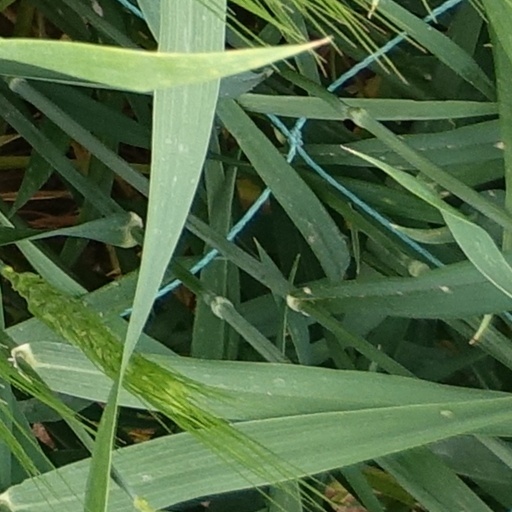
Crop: wheat